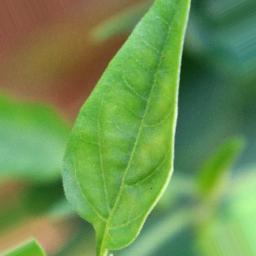
Label: healthy